Bertinoro

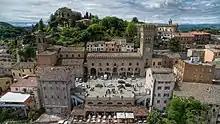
Panorama of Bertinoro

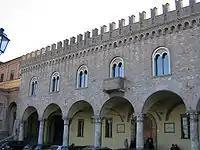

Bertinoro is a "comune" (municipality) in the province of Forlì-Cesena, in the Italian region of Emilia-Romagna. It is located on hill Mount Cesubeo, in Romagna, a few kilometers from the "Via Emilia".